The Vault of Horror (comics)

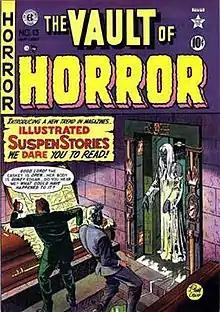
"The Vault of Horror" #13 (June/July 1950)Cover art by Johnny Craig

The Vault of Horror is an American bi-monthly horror comic anthology series that was published by EC Comics from 1950 to 1955 created by Bill Gaines and Al Feldstein. The magazine began in March 1948 as "War Against Crime". It continued under this title for 11 issues before becoming "The Vault of Horror" with issue #12 (April/May 1950). The comic ran for 29 issues until being discontinued after issue #40 (December/January 1955).